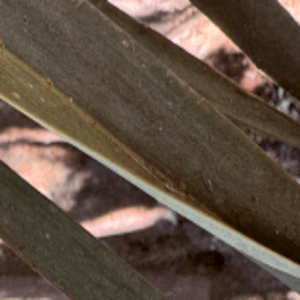
Label: Rachis Blight